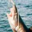
Label: shark